George Coulthard

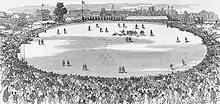
Coulthard was declared best-on-ground in the first intercolonial football match: Victoria v. South Australia, 1879, East Melbourne Cricket Ground.

Back in Victoria, in the lead-up to the final match of 1877, against Melbourne, Carlton was already acknowledged as having won the premiership—its fifth such honour in seven years—based on the results of previous encounters between the two clubs that season. Coulthard was instrumental in maintaining Carlton's supremacy and was voted by "The Australasian" in its end-of-season review as one of the VFA's best backline players. Carlton was considered the best side early on in the 1878 VFA season with Coulthard putting in best-on-ground efforts for the club. However, 1878 saw provincial Geelong develop a dynasty that would dominate the competition well into the 1880s. Coulthard capped off the season with 18 goals, the most of any player that year, and was singled out for his prowess in the ruck.